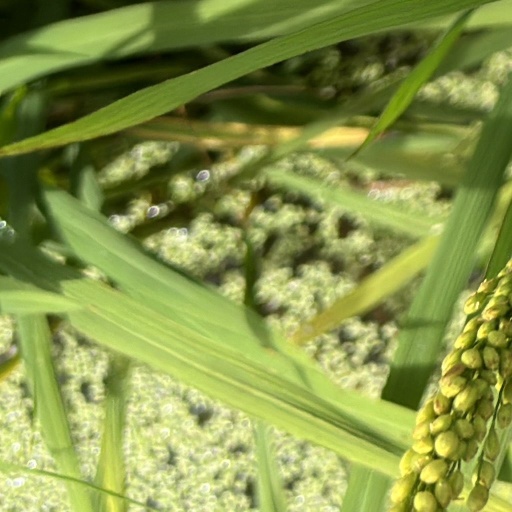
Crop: rice